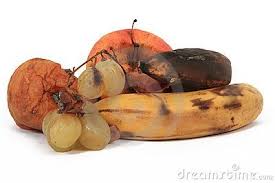
Label: trash